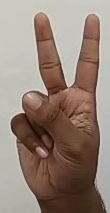
ASL sign: 2